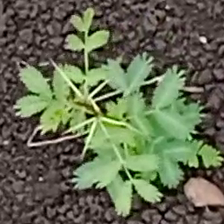
Weed species: Dwarf_cassia_(Chamaecrista pumila)